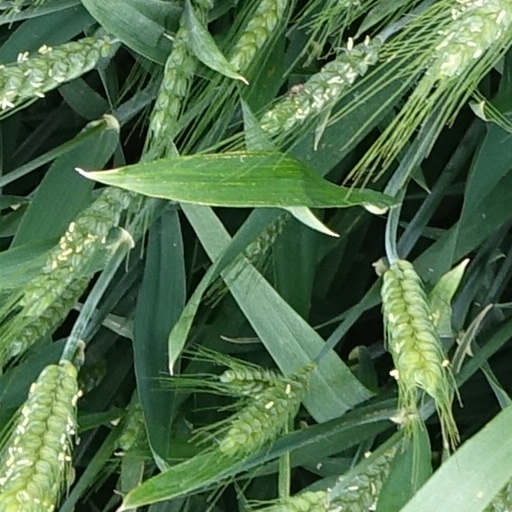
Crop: wheat